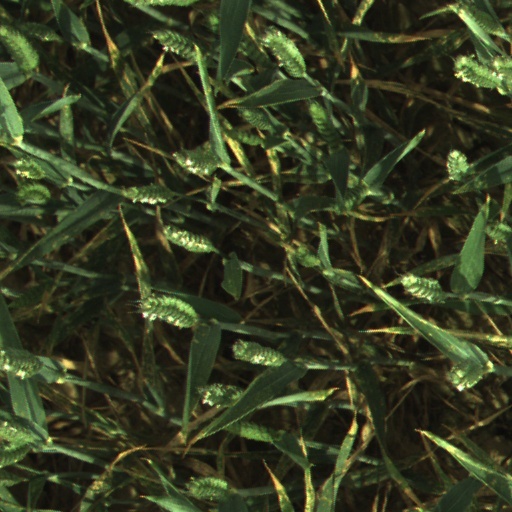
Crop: wheat